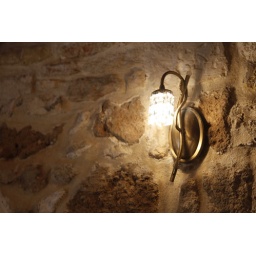
lamp on stone wall in Crete